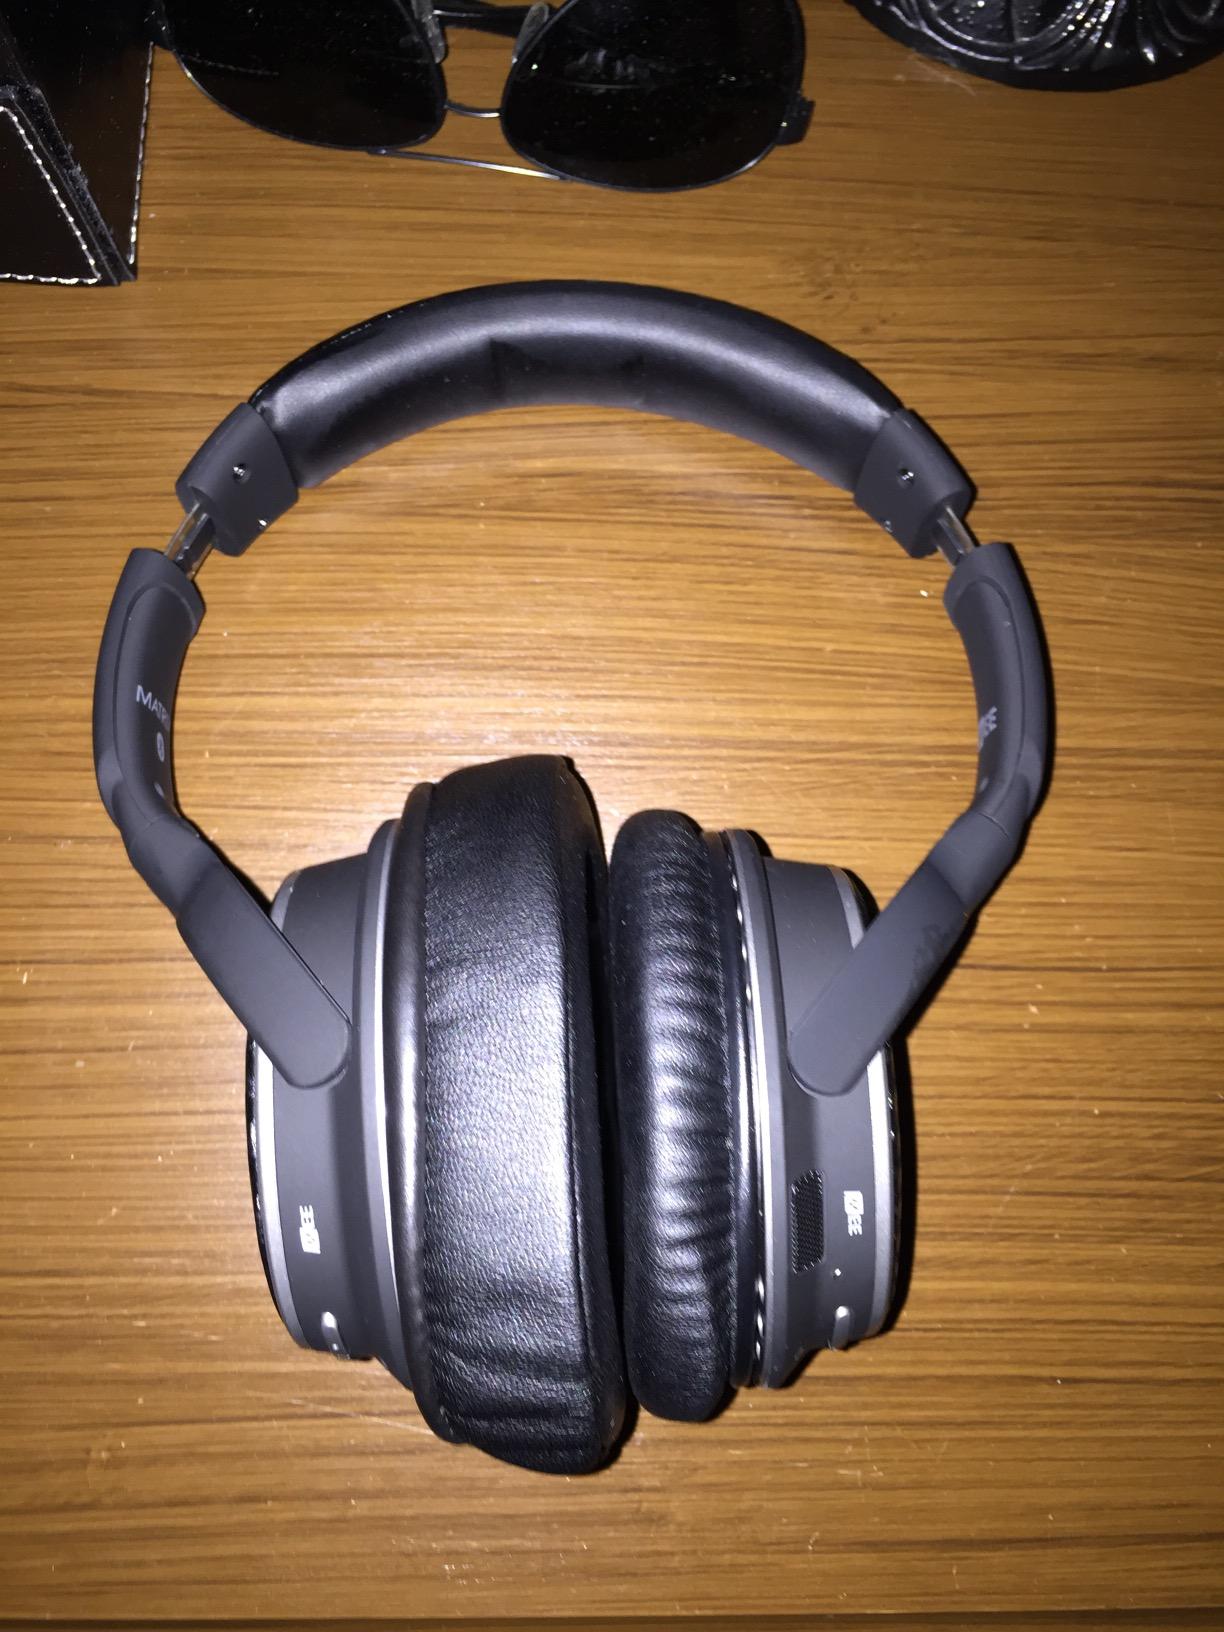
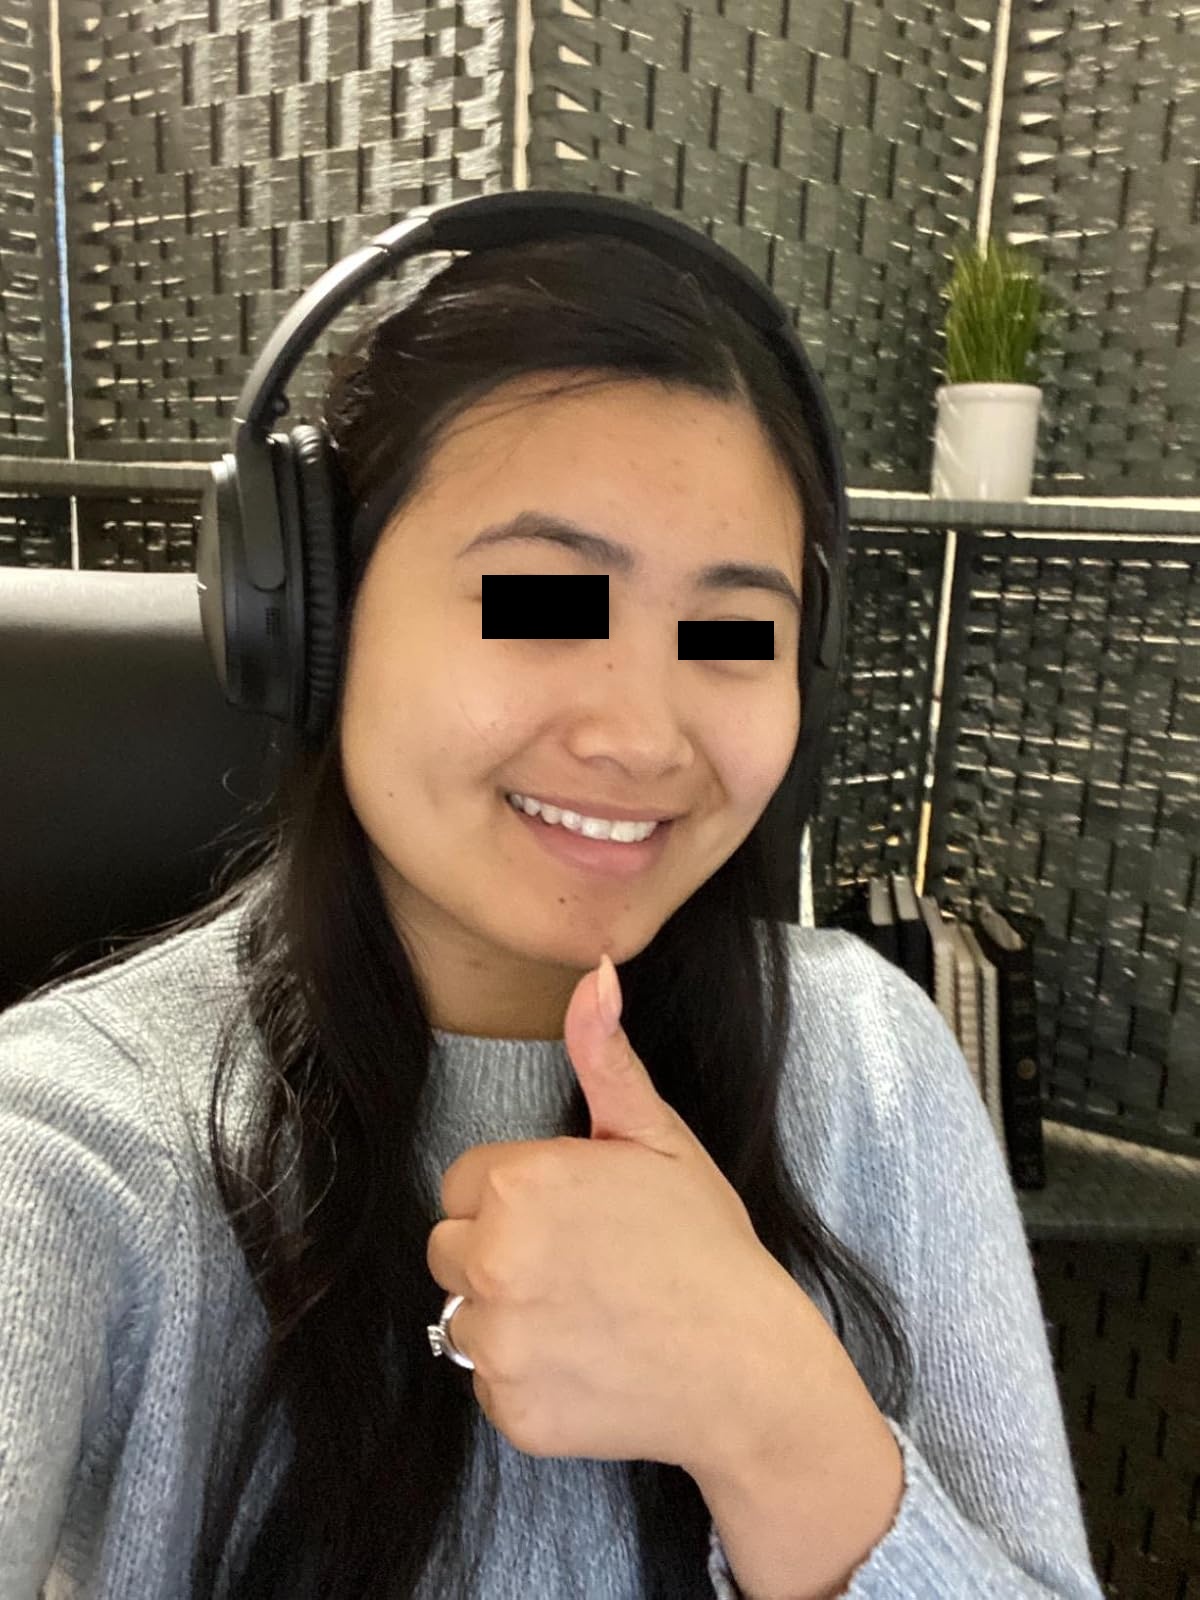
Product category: headphones
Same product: no